Action figure

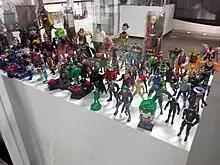
Several DC Comics superheroes action figures exhibited in Mexico City

After the general body shape is complete, the sculptor adds the finer details, paying close attention to the eyes, nose, and mouth that give the figure its lifelike expression. The designer may attach a rough lump of clay on the main figure as a temporary head while the real head is sculpted on a separate armature. This allows the sculptor to finish the figure's facial expressions independently of the body. At this point, the finished head can be attached to the main armature and joined to the body with additional clay. Once the head is attached, the neck and hair are sculpted to properly fit to the figure. Then, depending on the design of the figure, the costume may be sculpted directly onto the body. However, if a cloth costume or uniform will be added later, the prototype is sculpted without any costume details. During this process, parts of the clay may be covered with aluminum foil to keep it from prematurely drying out. Once everything is completed, the entire figure is baked to harden the clay.